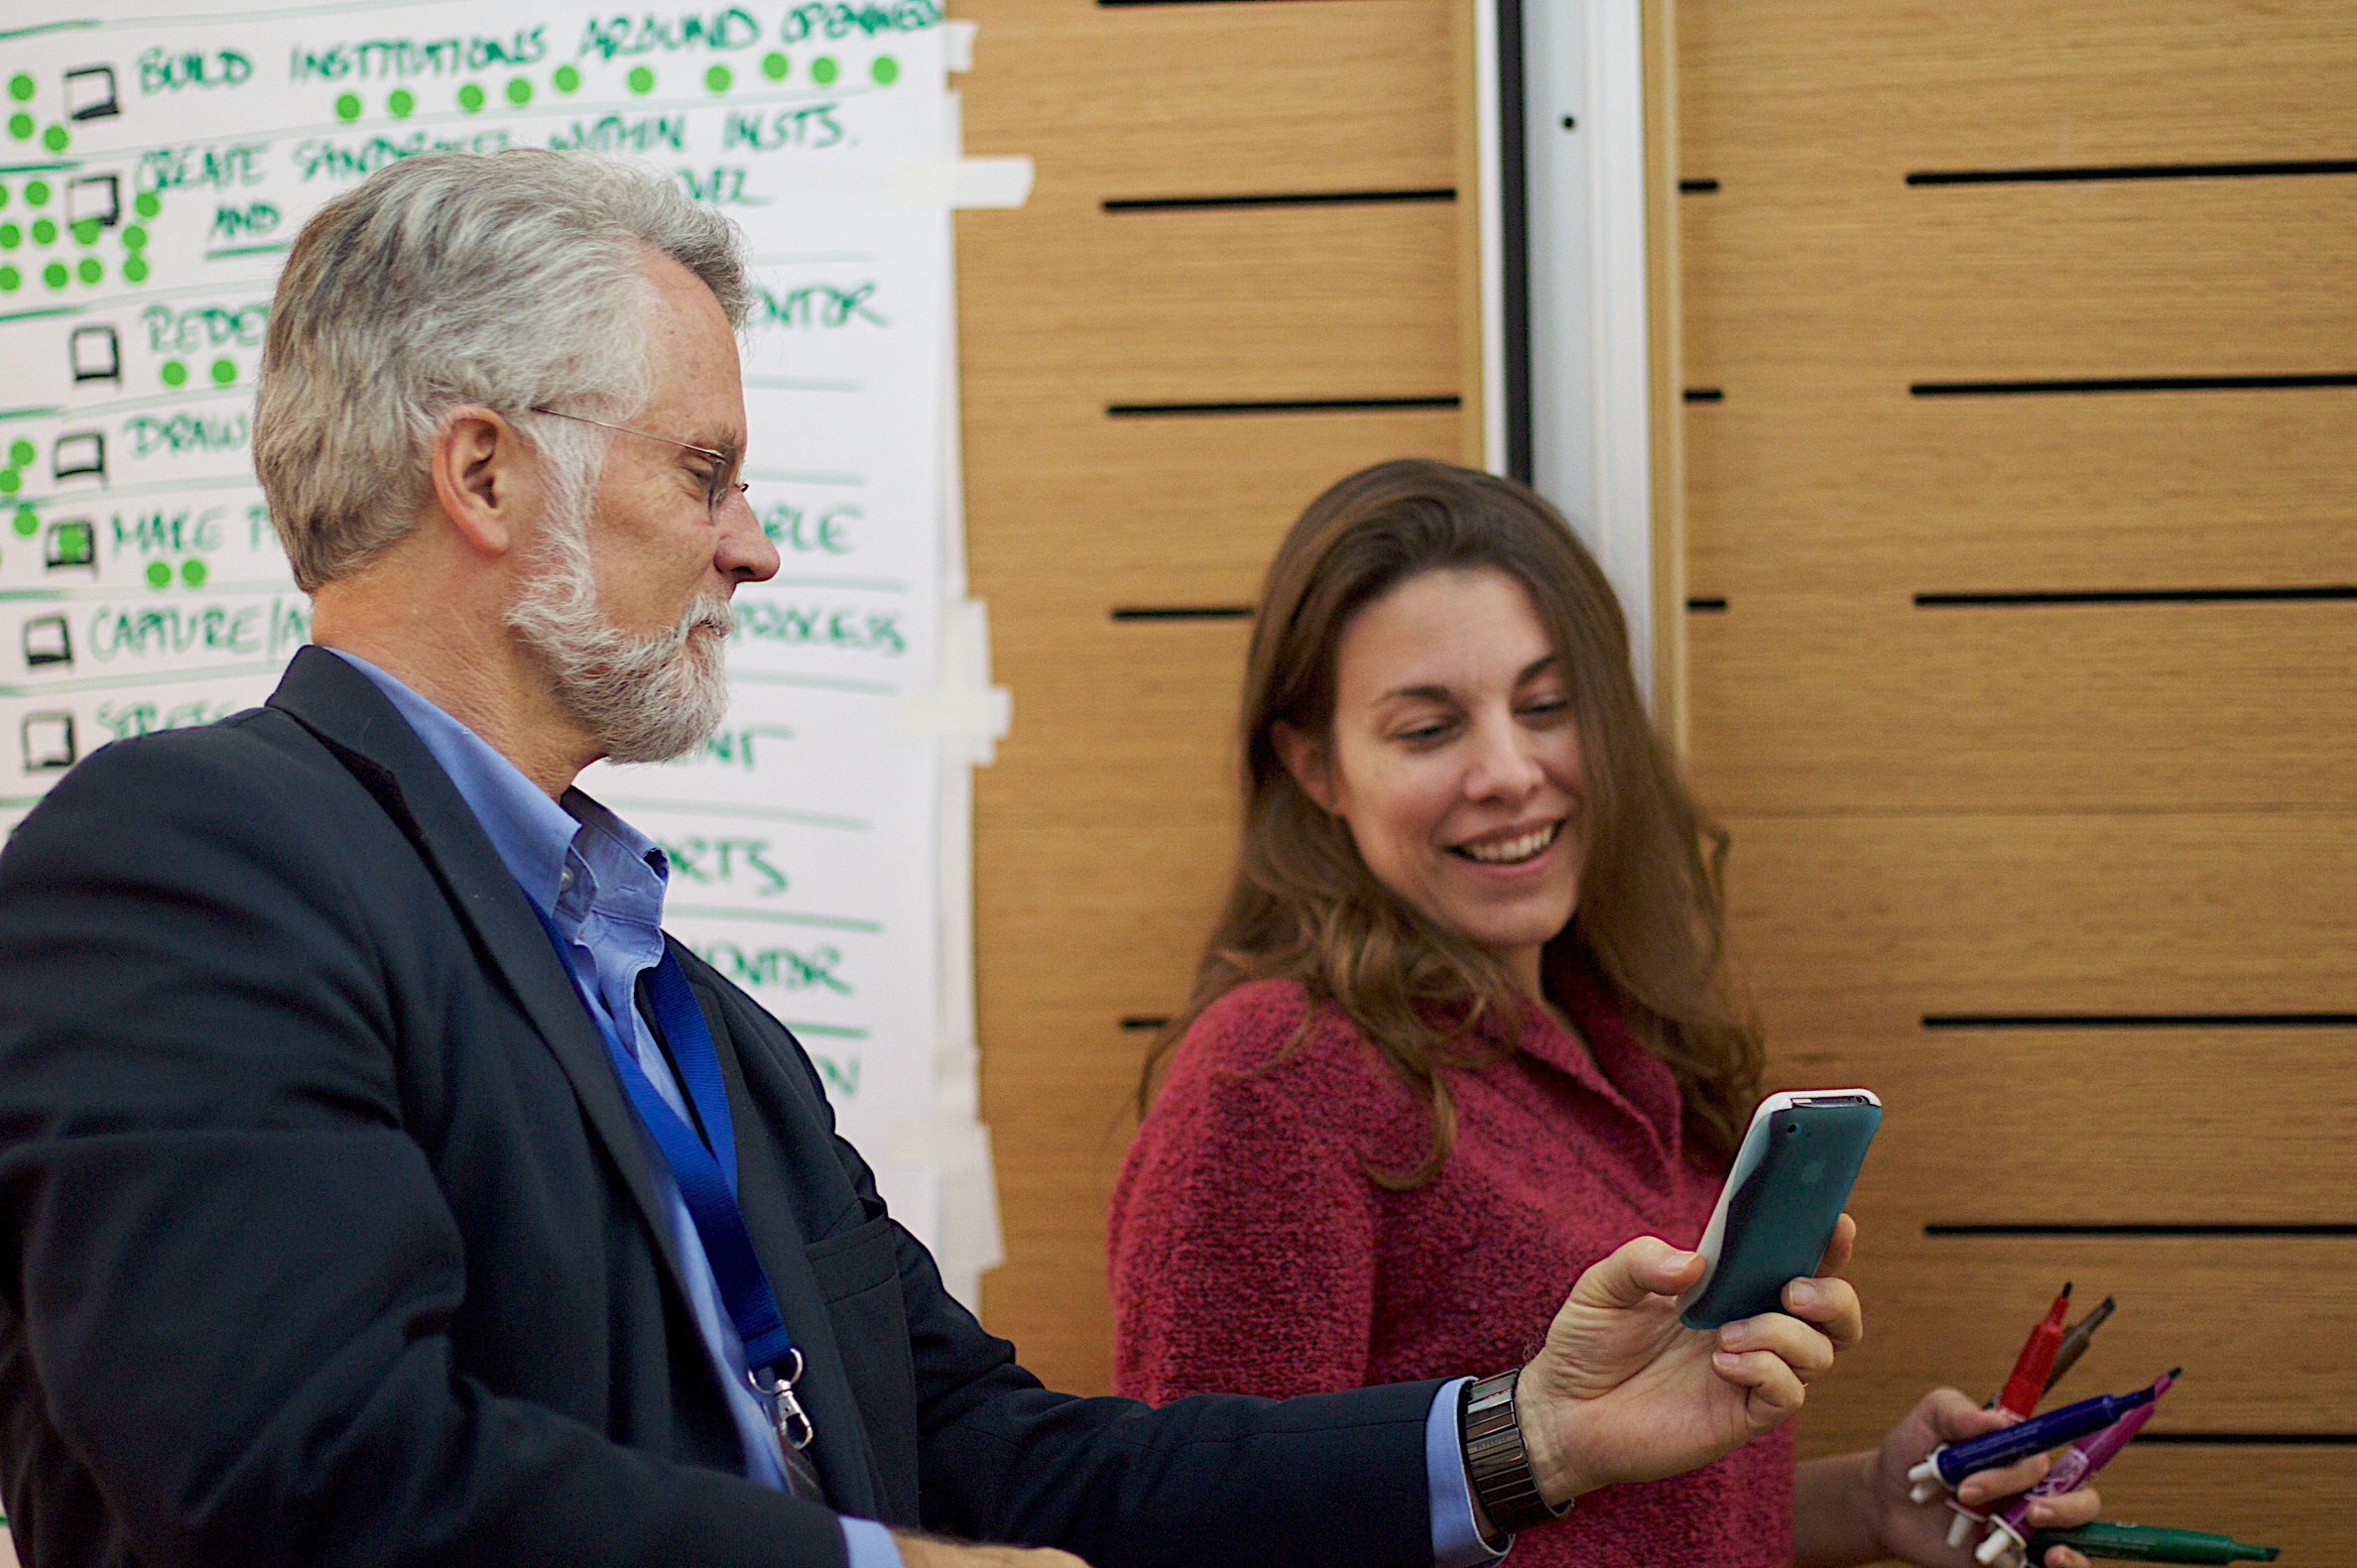
community, professional, barcelona, education, oet09, academic conference